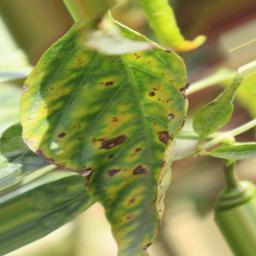
Label: nutritional